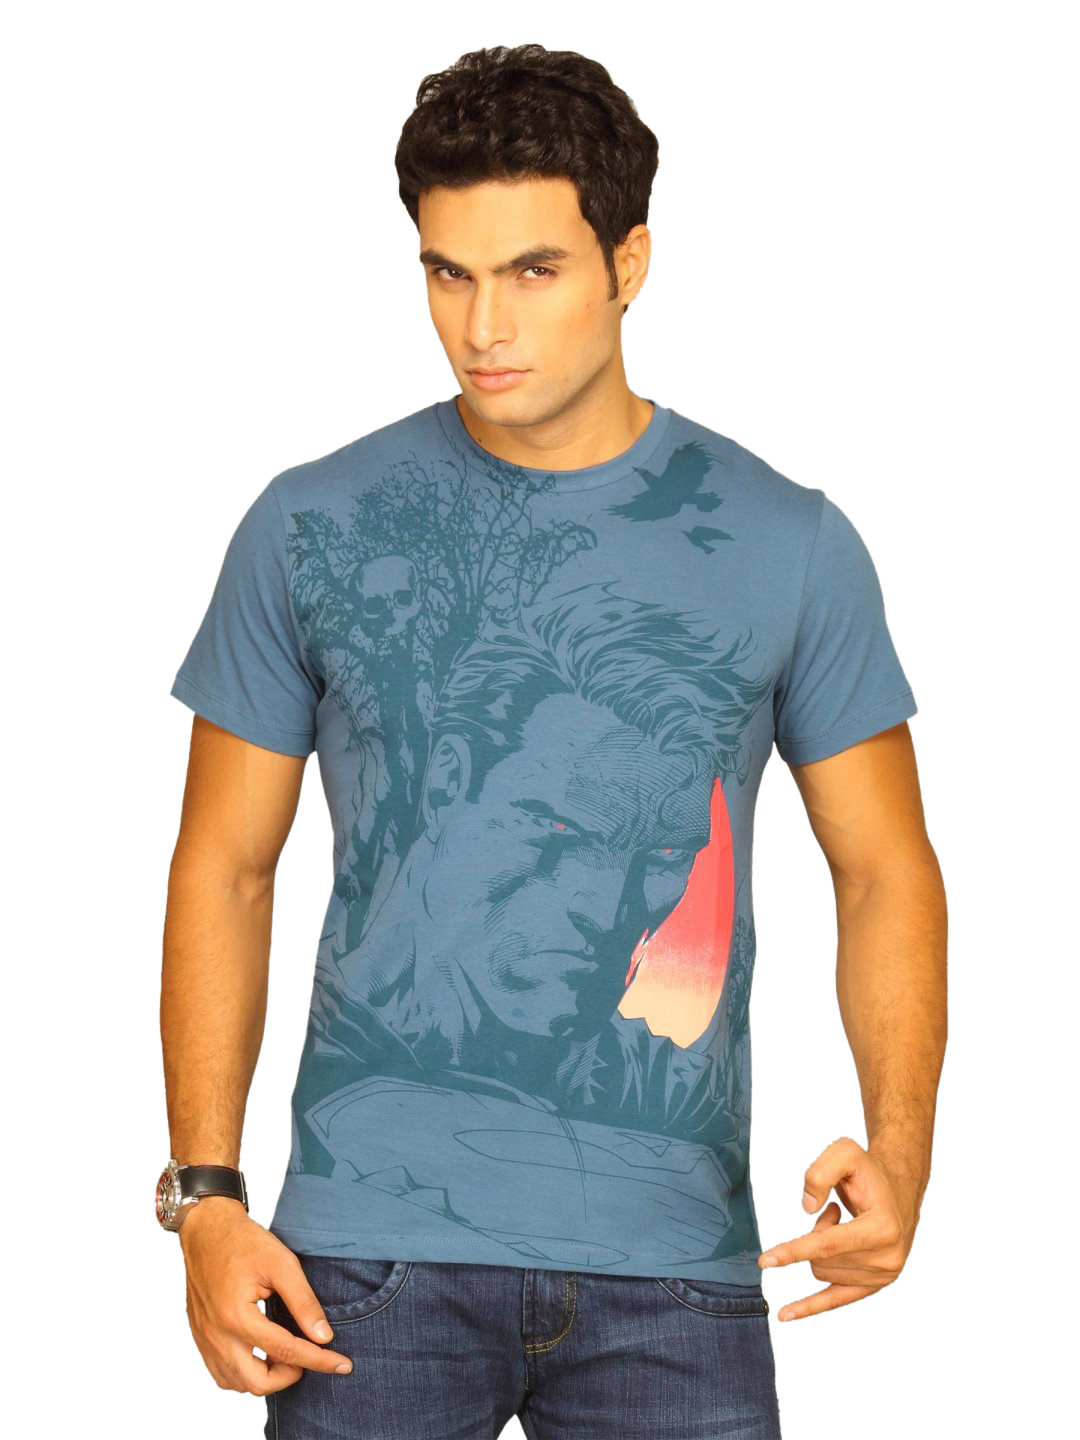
Superman Men's Anger Moon Blue T-shirt
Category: Apparel / Topwear / Tshirts
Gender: Men
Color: Blue
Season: Summer 2011
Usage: Casual